Common torpedo

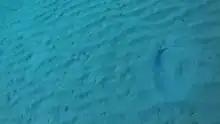
The common torpedo is almost invisible when silted up

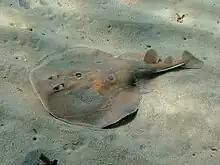
The common torpedo is an ambush predator that lies in wait for prey on the sea bottom

As with other members of its family, the common torpedo can subdue prey and deter threats with strong electric shocks generated from a pair of large electric organs. Derived from muscle tissue, each organ is made up of 400–500 columns, each column constituting a stack of around 400 jelly-filled disks ("electroplaques"). The columns together essentially act as batteries connected in parallel. The discharge of the electric organs can reach 200 volts, and may occur singly or in bursts ("trains"). Experiments "in vitro" have found that the nerves innervating the electric organ essentially stop functioning at temperatures below . Winter water temperatures regularly drop below this threshold in the wild, suggesting the ray may not use its electric organs for part of the year, or has a yet-unknown physiological mechanism to adapt electric organ function to colder conditions.